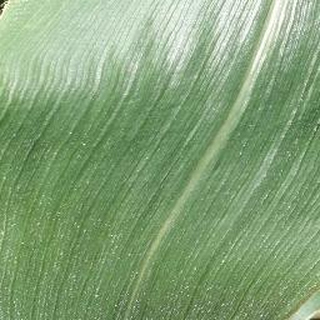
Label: healthy_corn